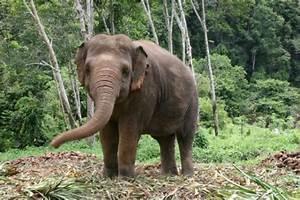
elephant